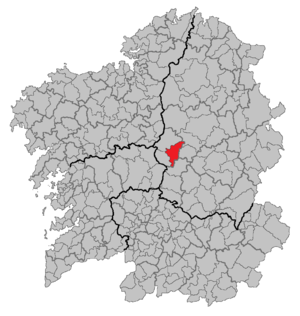
Monterroso est un municipio de la comarque de Ulloa, dans la province de Lugo, communauté autonome de Galice, au nord-ouest de l'Espagne. C'est aussi le nom de plusieurs parroquias de ce municipio, ainsi que du chef-lieu du municipio.